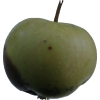
Label: Apple 12